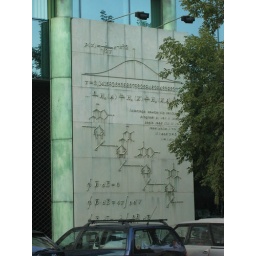
The exterior of the library building was decorated with sculpted documents from various disciplines and in various languages.